Helmuth Gräff

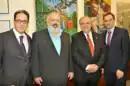
Exhibition, Helmuth Gräff (second left) with the Vice-Chancellor of Austria, Wolfgang Brandstetter (second right)

As a result of a sports accident and the fracture of three thoracic vertebrae in 1995, Helmuth Gräff suffered from persistent back pain, which increasingly impaired his artistic work. According to Gräff's own account on his website, in 2018 he attempted suicide with a 30-fold overdose of insulin, which resulted in a stroke. He did this because of his art collector's withdrawal of a "Richard Wagner Life Cycle" comprising several hundred drawings and oil paintings.